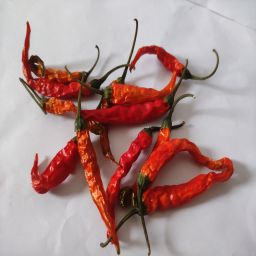
Crop: Chile Pepper
Quality: Dried